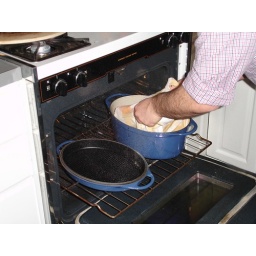
Into the dutch oven from the second rise--4hrs.-- in the tea towel (pre-heated to approx. 425 degrees).